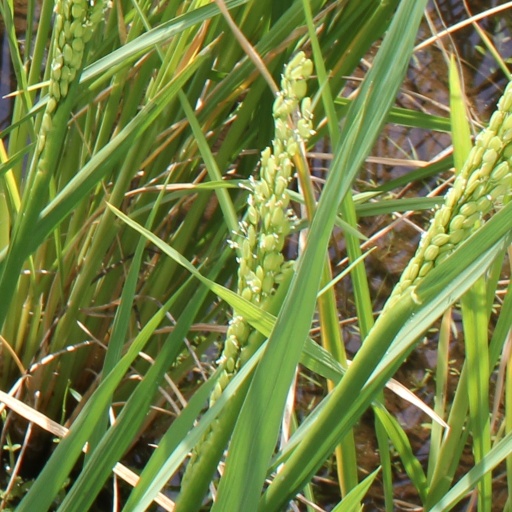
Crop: rice